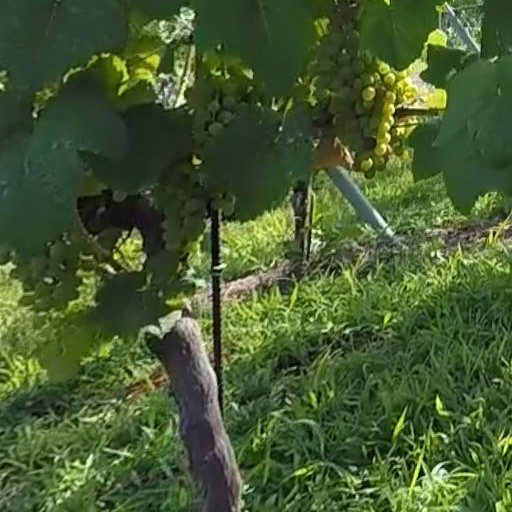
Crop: grape